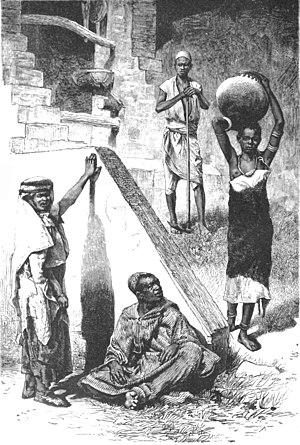
Les études historiques attestent que l'esclavage était pratiqué en Arabie pré-islamique, principalement pour des tâches domestiques et selon des conditions variées. L'islam prend naissance dans un monde dont l'esclavage est une pratique universellement utilisée.
Les Shilluk sont un peuple nilotique d'Afrique de l'Est, surtout présent au Soudan du Sud. Ils vivent sur la rive ouest du Nil blanc dans l'État du Nil Supérieur, plus particulièrement autour de Malakal, la capitale fédérale de l'État.